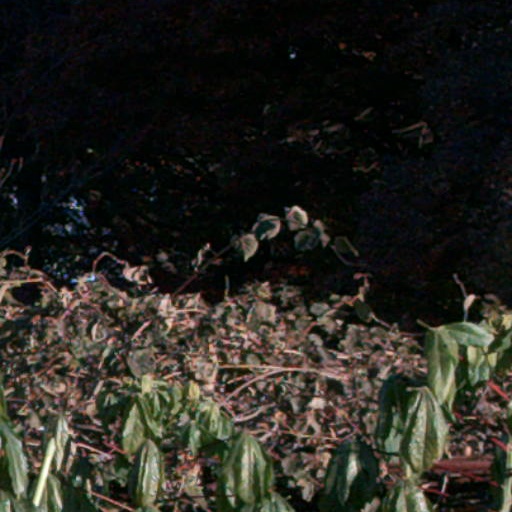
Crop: cassava